Phragmosis

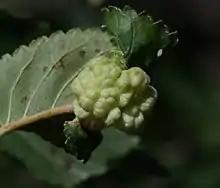
Aphid gall on "Ulmus minor"

The aphid "Astegopteryx" sp. exhibits a head-plugging defense by forming a banana-bunch shaped gall, consisting of several subgalls, on "Styrax benzoin." The soldier aphids of "Astegopteryx" are characterized by their sclerotic, protruded heads, covered in many spine-like setae. Several soldiers cooperate with one another to plug the ostiole of the subgall, utilizing their specialized morphology.